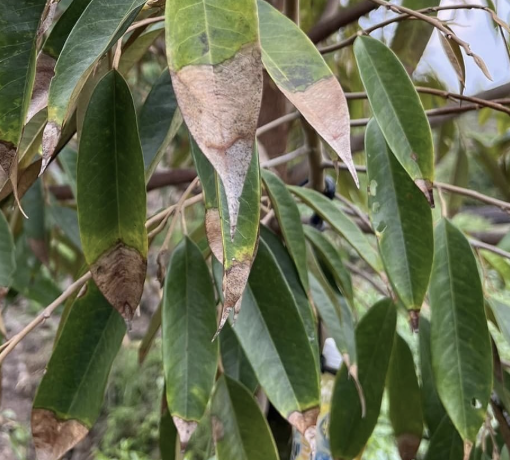
Label: anthracnose_disease